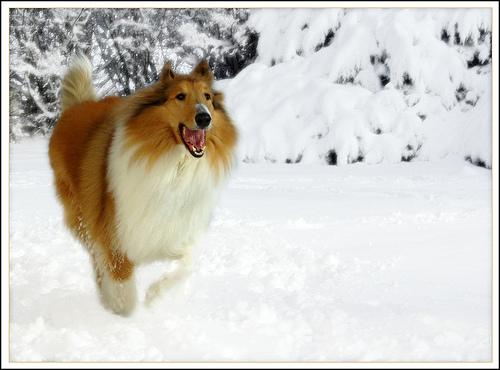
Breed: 227-n000094-collie